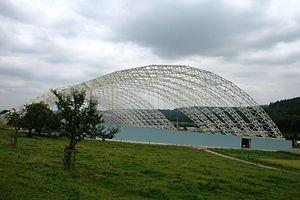
Kölliken est une commune suisse du canton d'Argovie, située dans le district de Zofingue.